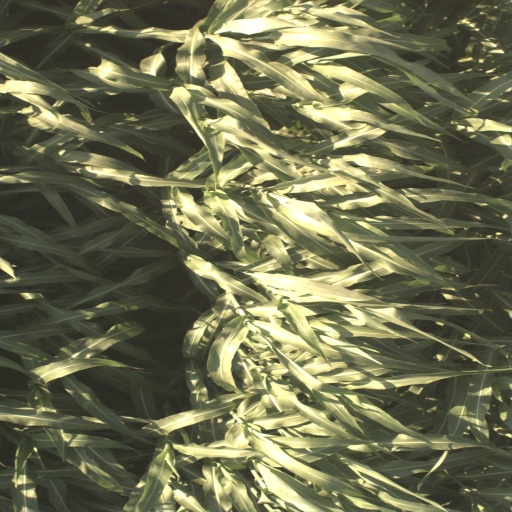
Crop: sorghum